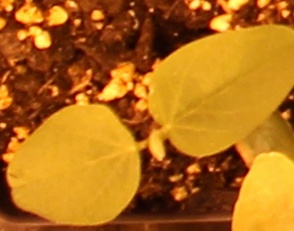
Label: Soybean